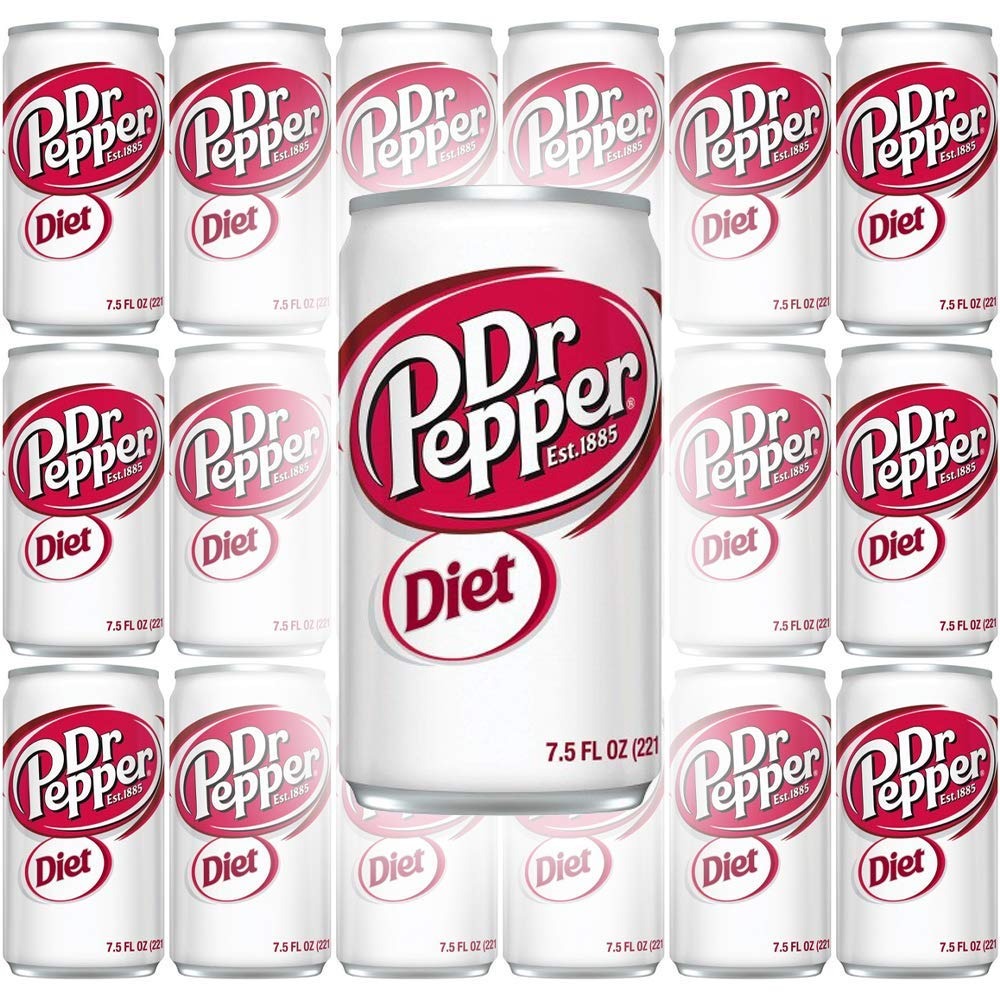
Item Name: Dr Pepper Diet Soda, 7.5 Ounce (24 Cans)
Bullet Point: 24 - 7.5oz Cans
Product Description: Dr Pepper
Value: 180.0
Unit: Fl Oz

Price: 6.84